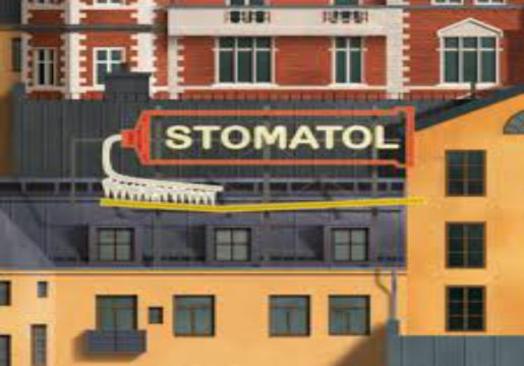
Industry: Necessities